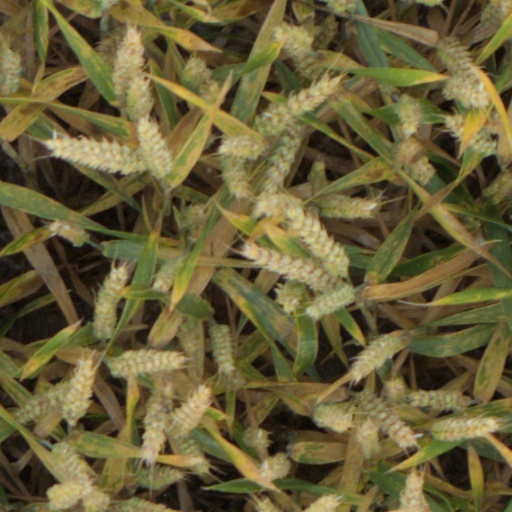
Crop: wheat